Chack'n Pop

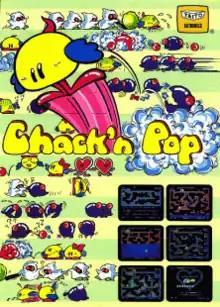
Sales flyer

is a platform arcade game developed and released by Taito in 1984. In the game, the player controls a small yellow creature, Chack'n, with the objective being to retrieve hearts from a cave, all while avoiding the enemies contained within them. Chack'n also has the ability to deploy bombs, which can kill said enemies, which can bring bonuses depending on if all or none of the enemies have been killed.